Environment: real
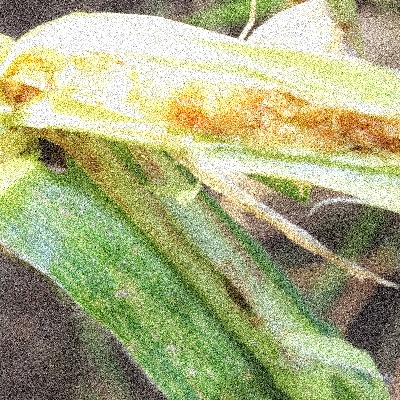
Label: fall_armyworm